Xbox One

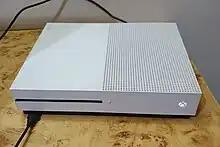
A white Xbox One S

Xbox division head Phil Spencer had also hinted the possibility of adding support for games from the original Xbox. For the backward compatibility team, after they completed the framework for Xbox 360 compatibility so that other engineering teams could take over, they turned to the question of compatibility with the original Xbox console. The program was started in November 2016, under the code name "Fusion", and was led by software engineer Spencer Perreault. Perreault initially tried the same approaches as the team had done with "Fission", but due to the differences in memory management sizes and chipset bit-rates, these initial tests failed. Instead, Perreault worked to bring "Dolphin", a developer tool for the original Xbox, working to get its emulation correct. La Chapelle brought in a number of personal Xbox titles to test in Perreault's emulation, getting about a 10% "hit rate" on successes, though the variety of failures helped Perreault to identify common problems, and within a month, had improved the successful hit rate to about 90%. As with Xbox 360 backward compatibility, the Fusion emulation enables Xbox games to be scaled to 1080p resolutions, work with Xbox One networking features, and can allow mixed-console System Link connection between all three generations of Xbox.